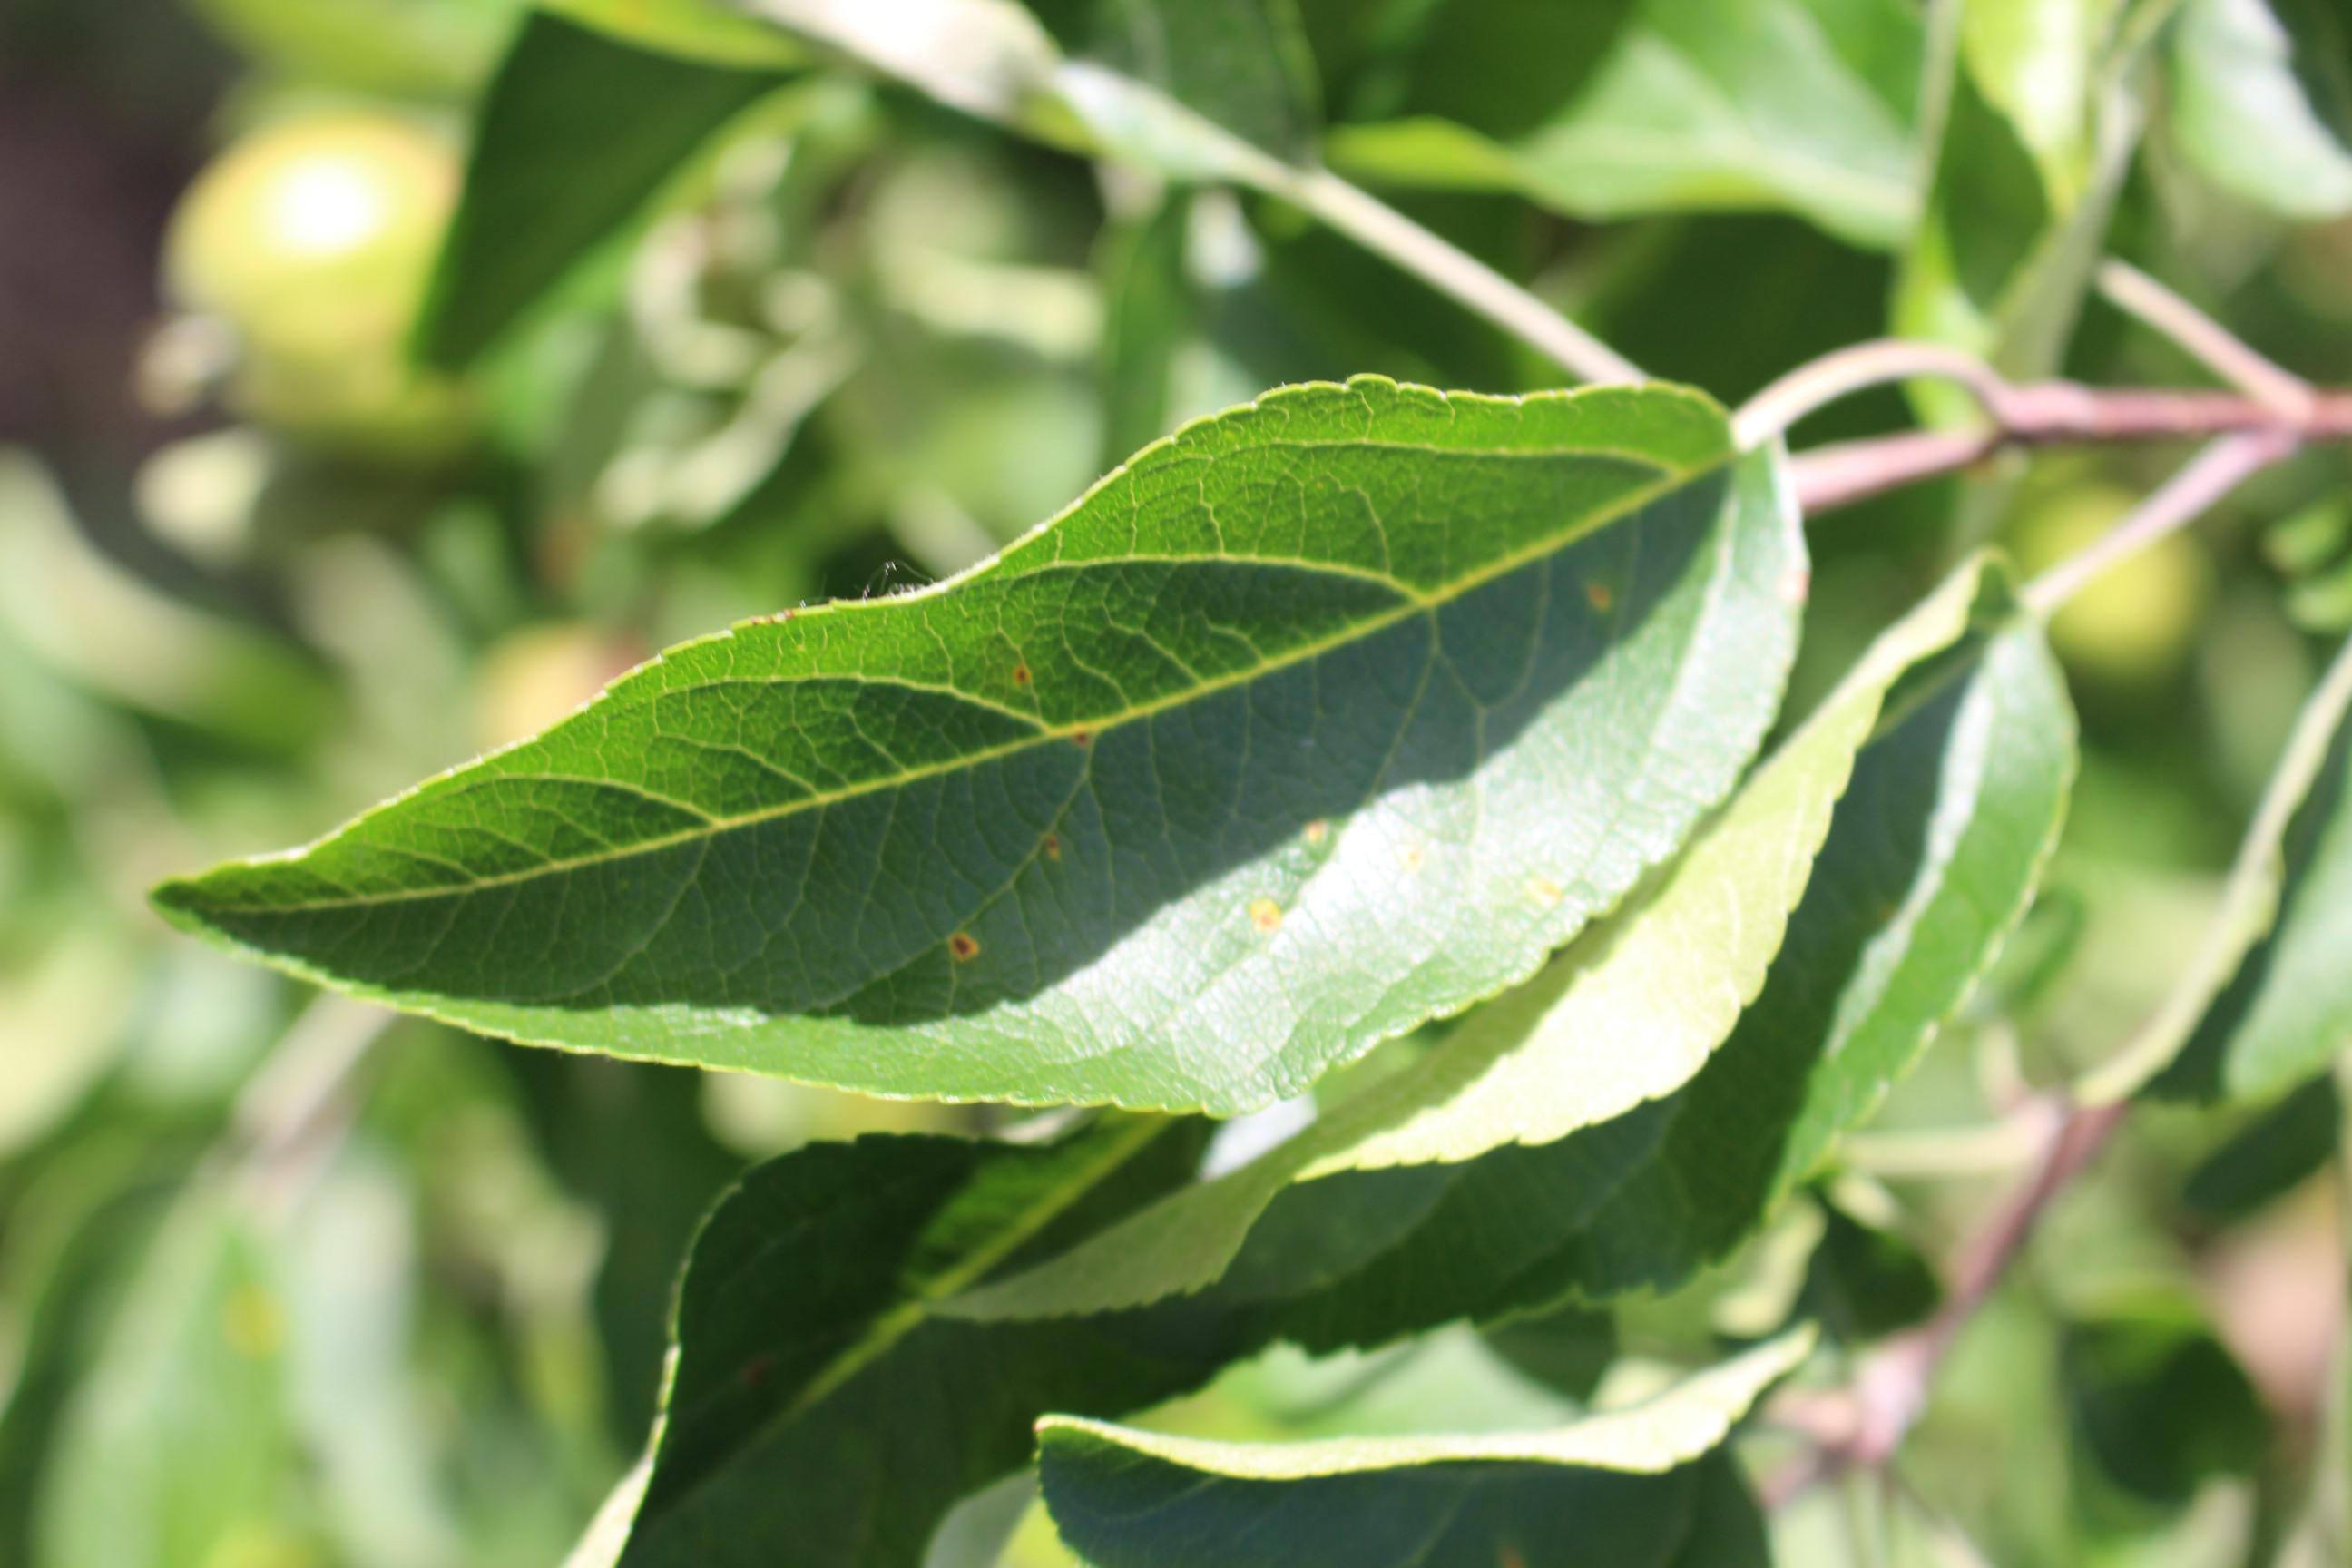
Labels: rust